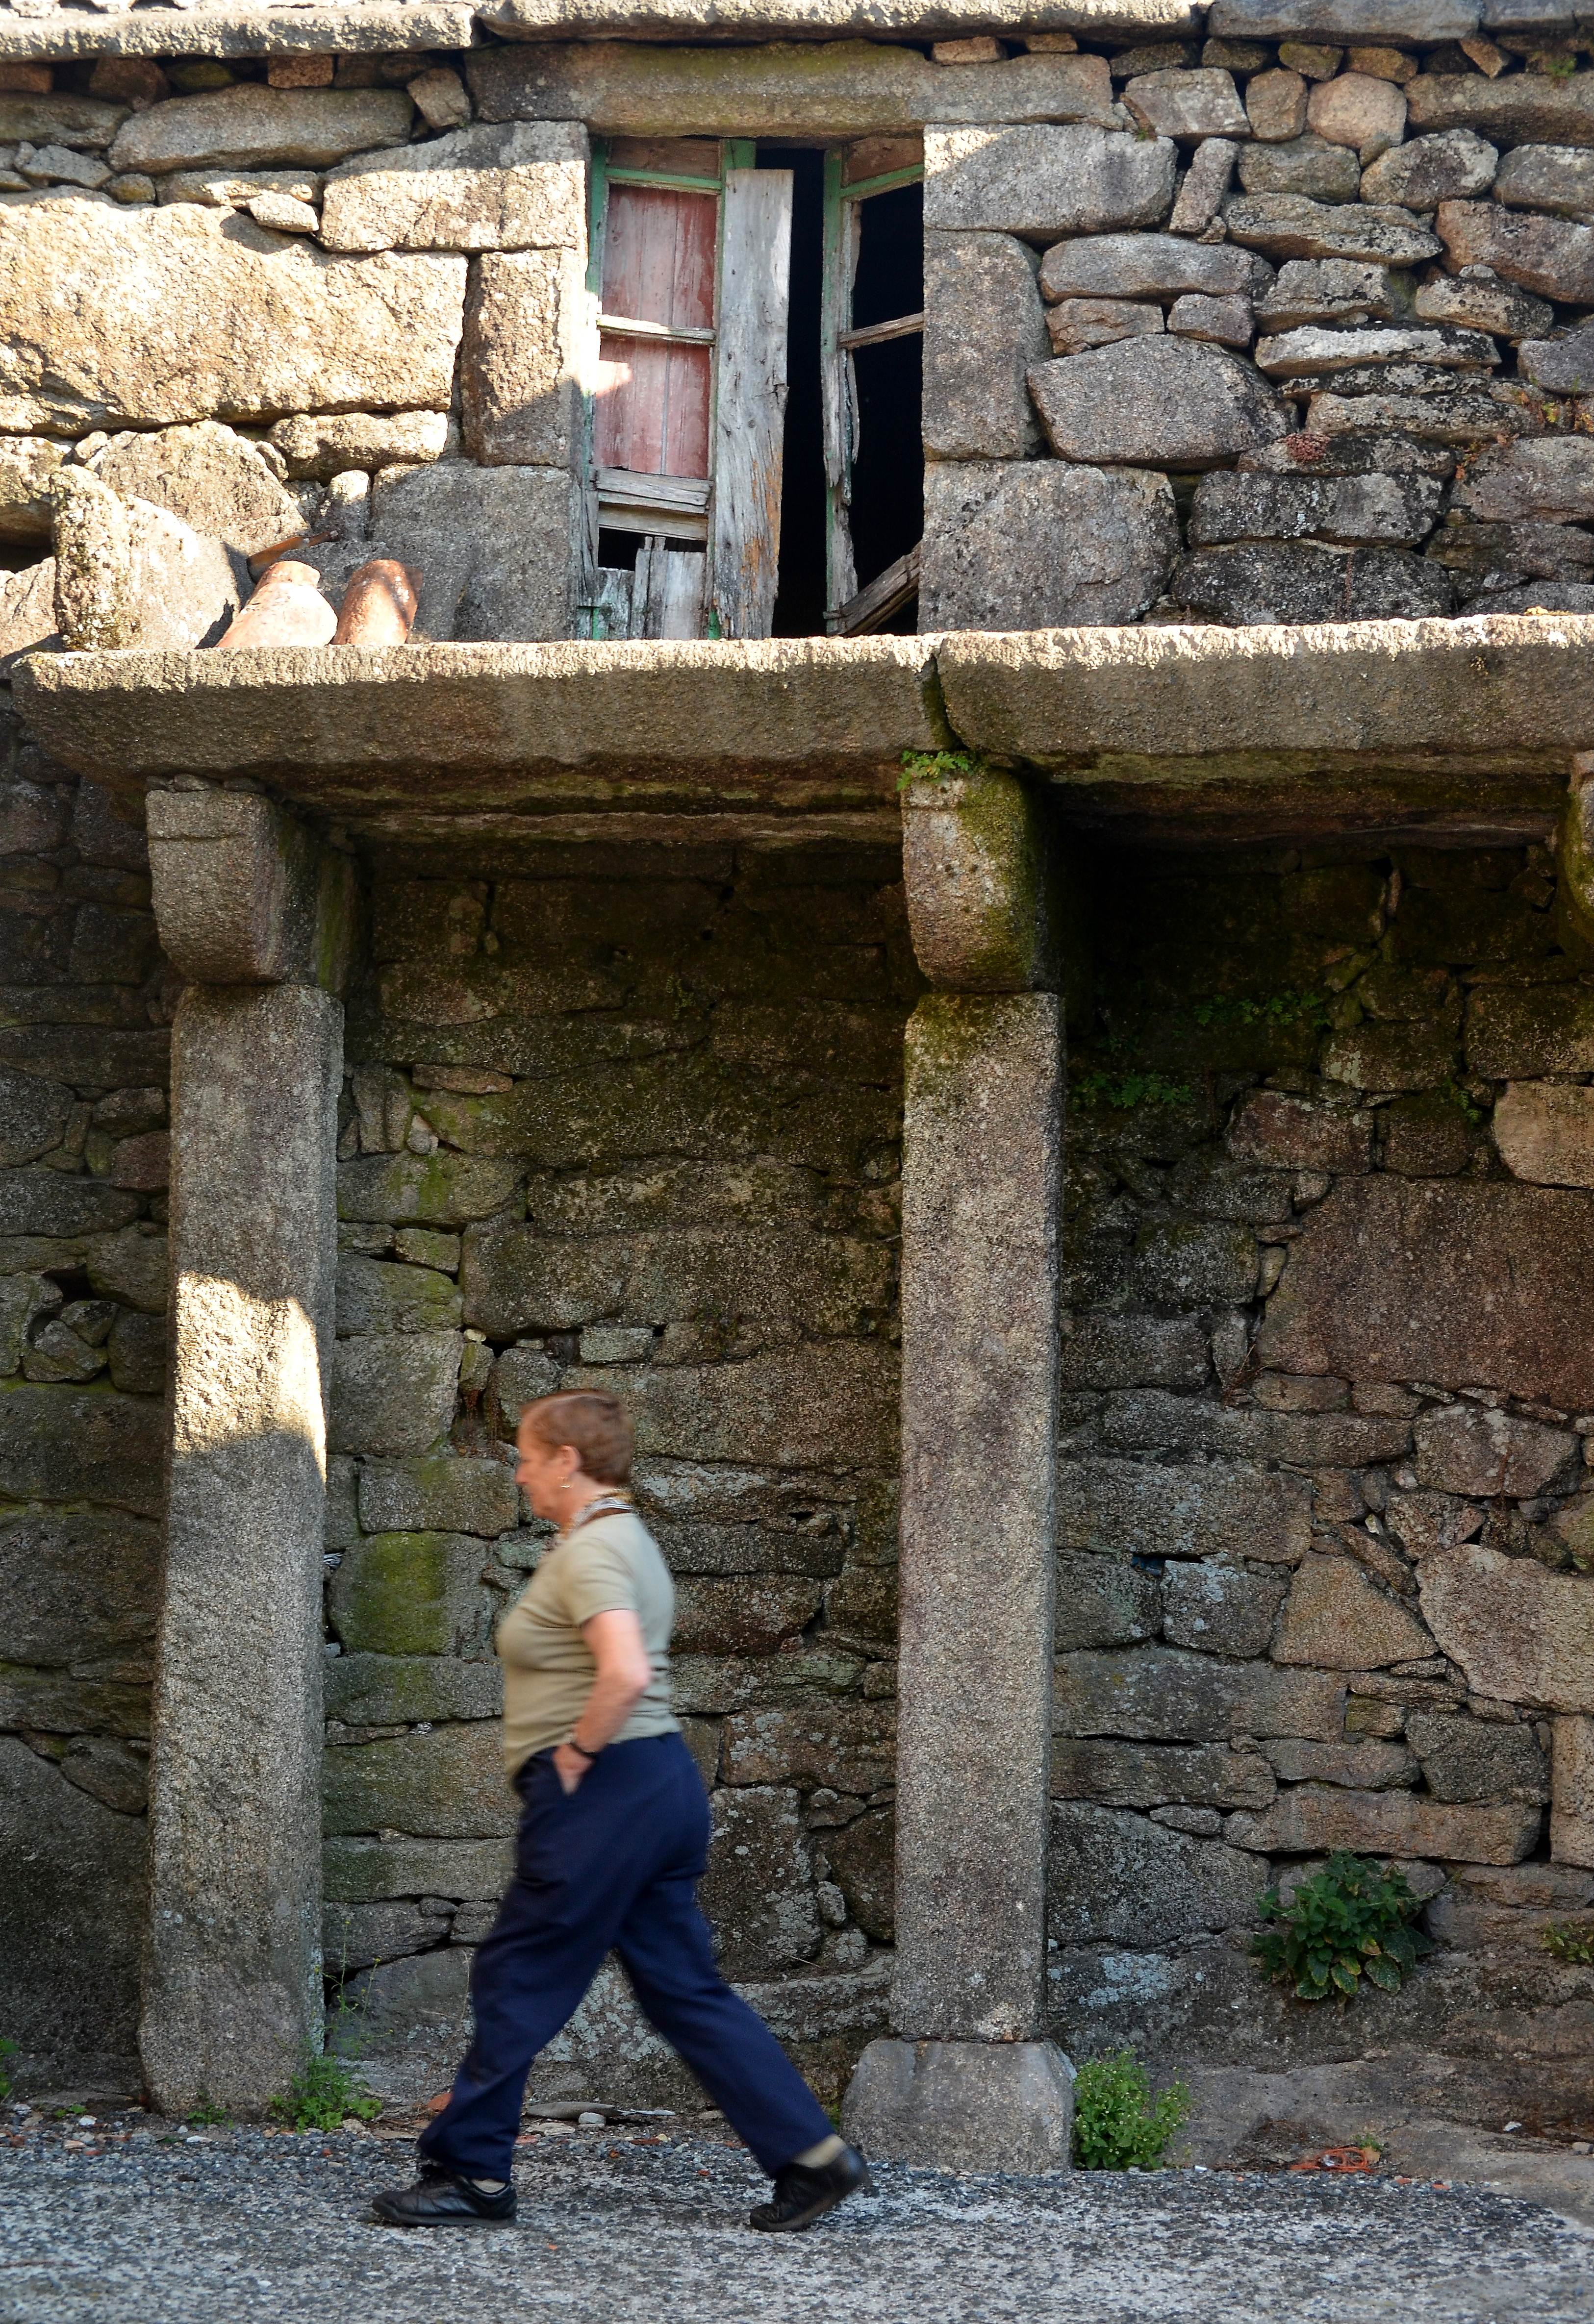
rock, wall, blue, spain, temple, photograph, casa, galicia, pontevedra, espana, ggl1, varios, some, alama, covelo, nikond5100, ancient history